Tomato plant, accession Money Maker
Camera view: tilt-top (135 deg); turntable rotation: 180 degrees
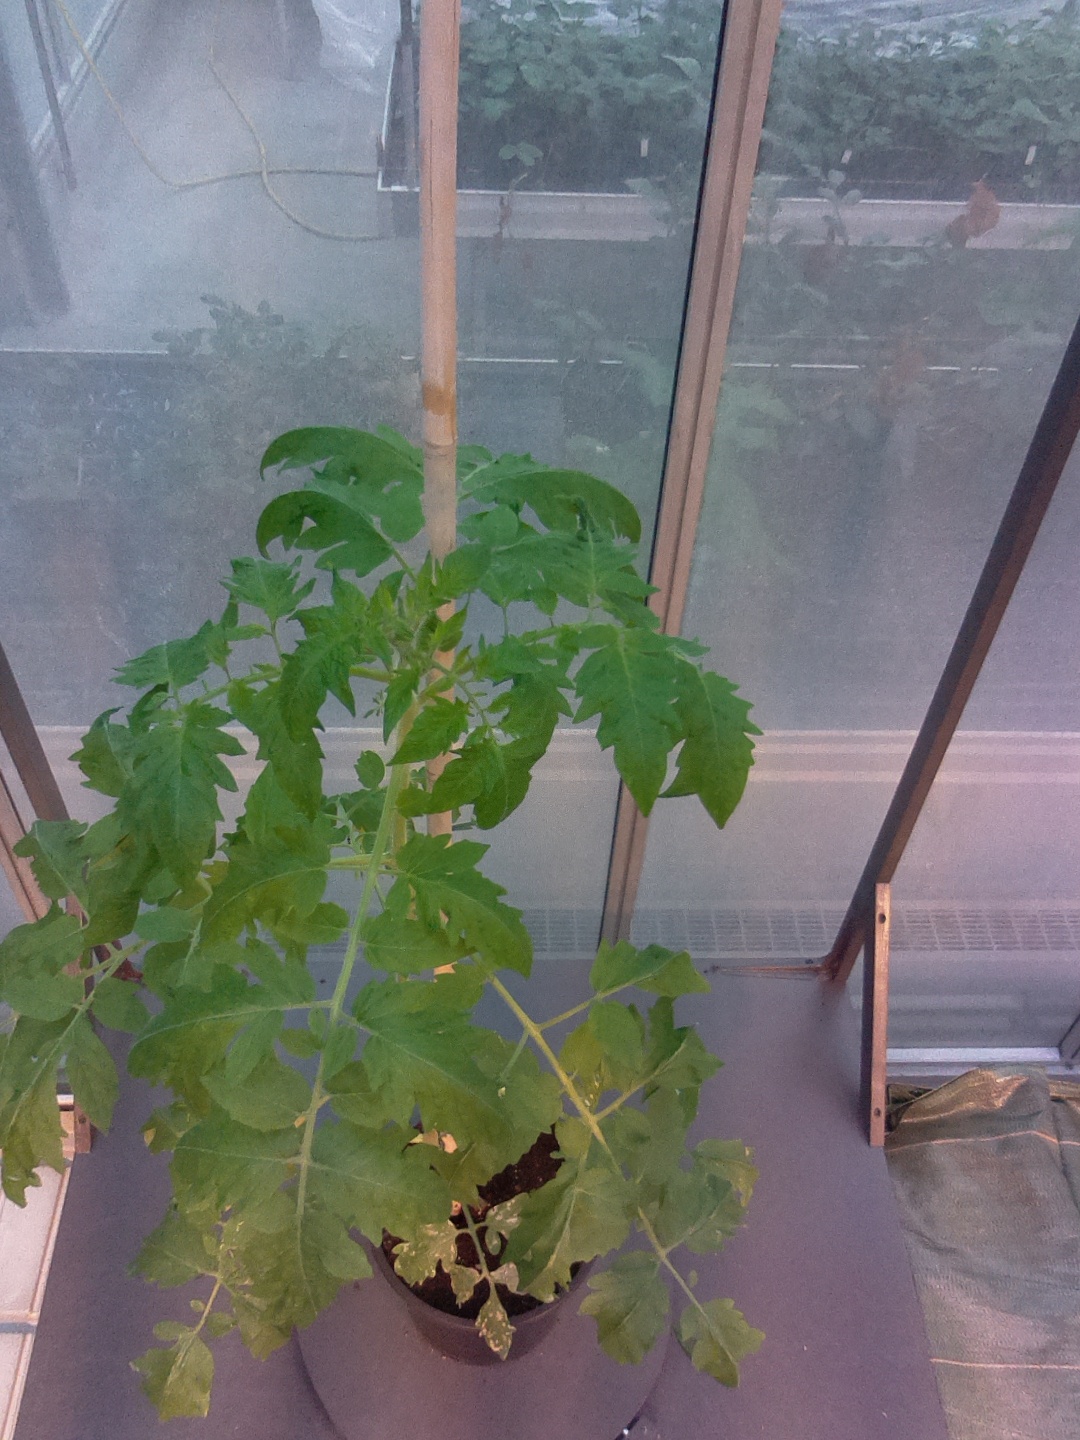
BBCH growth stage 53: 3 inflorescences visible